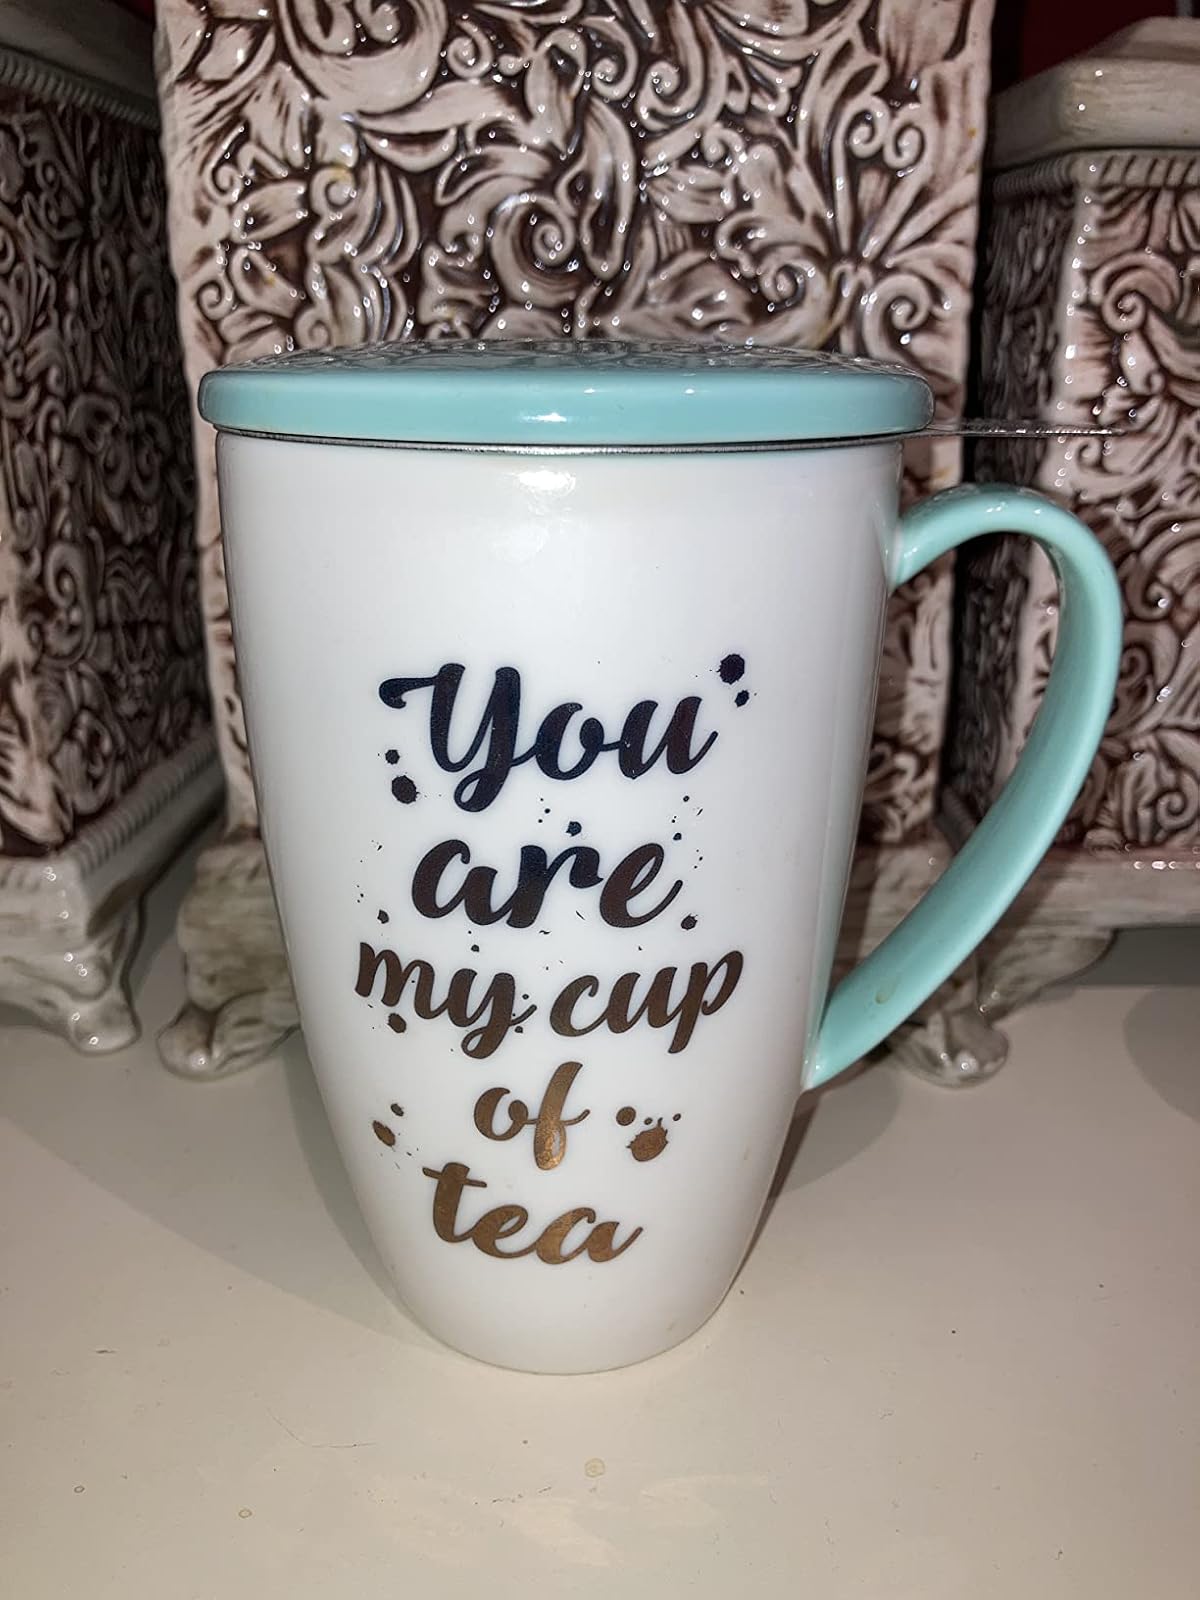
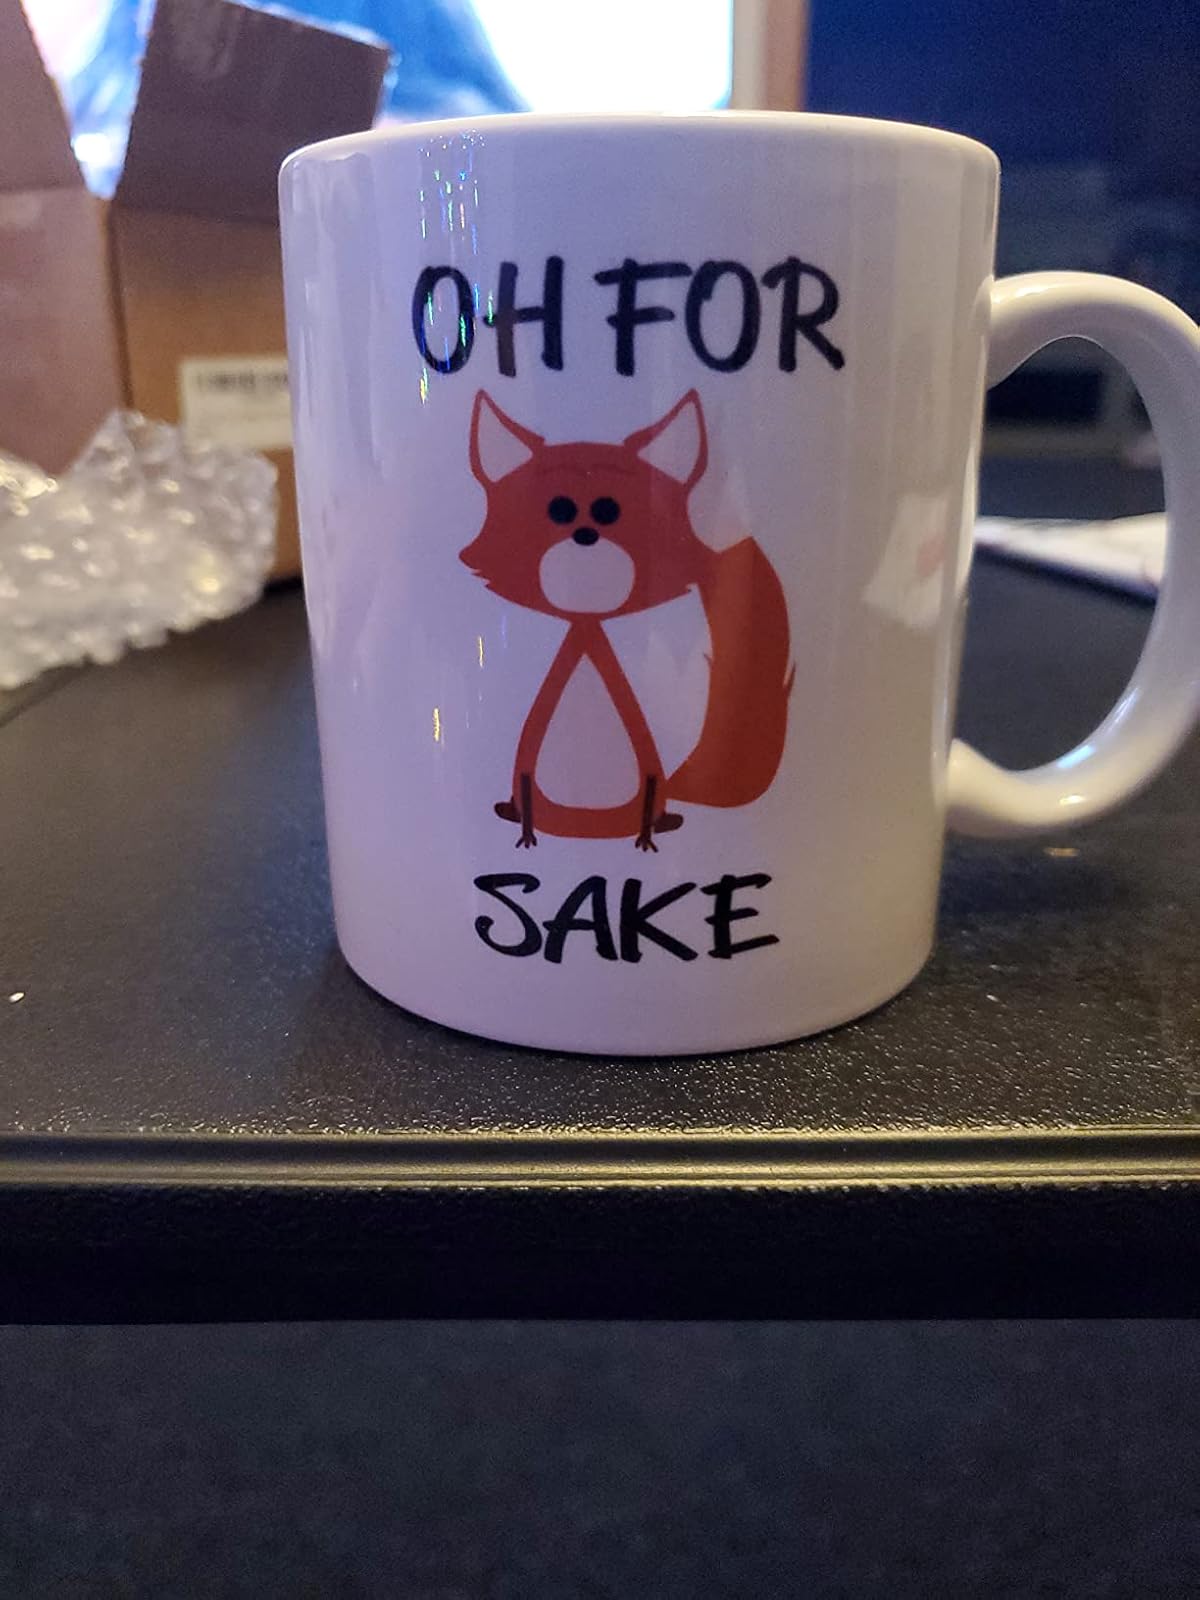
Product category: items_mug
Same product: no